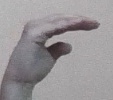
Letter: jeem